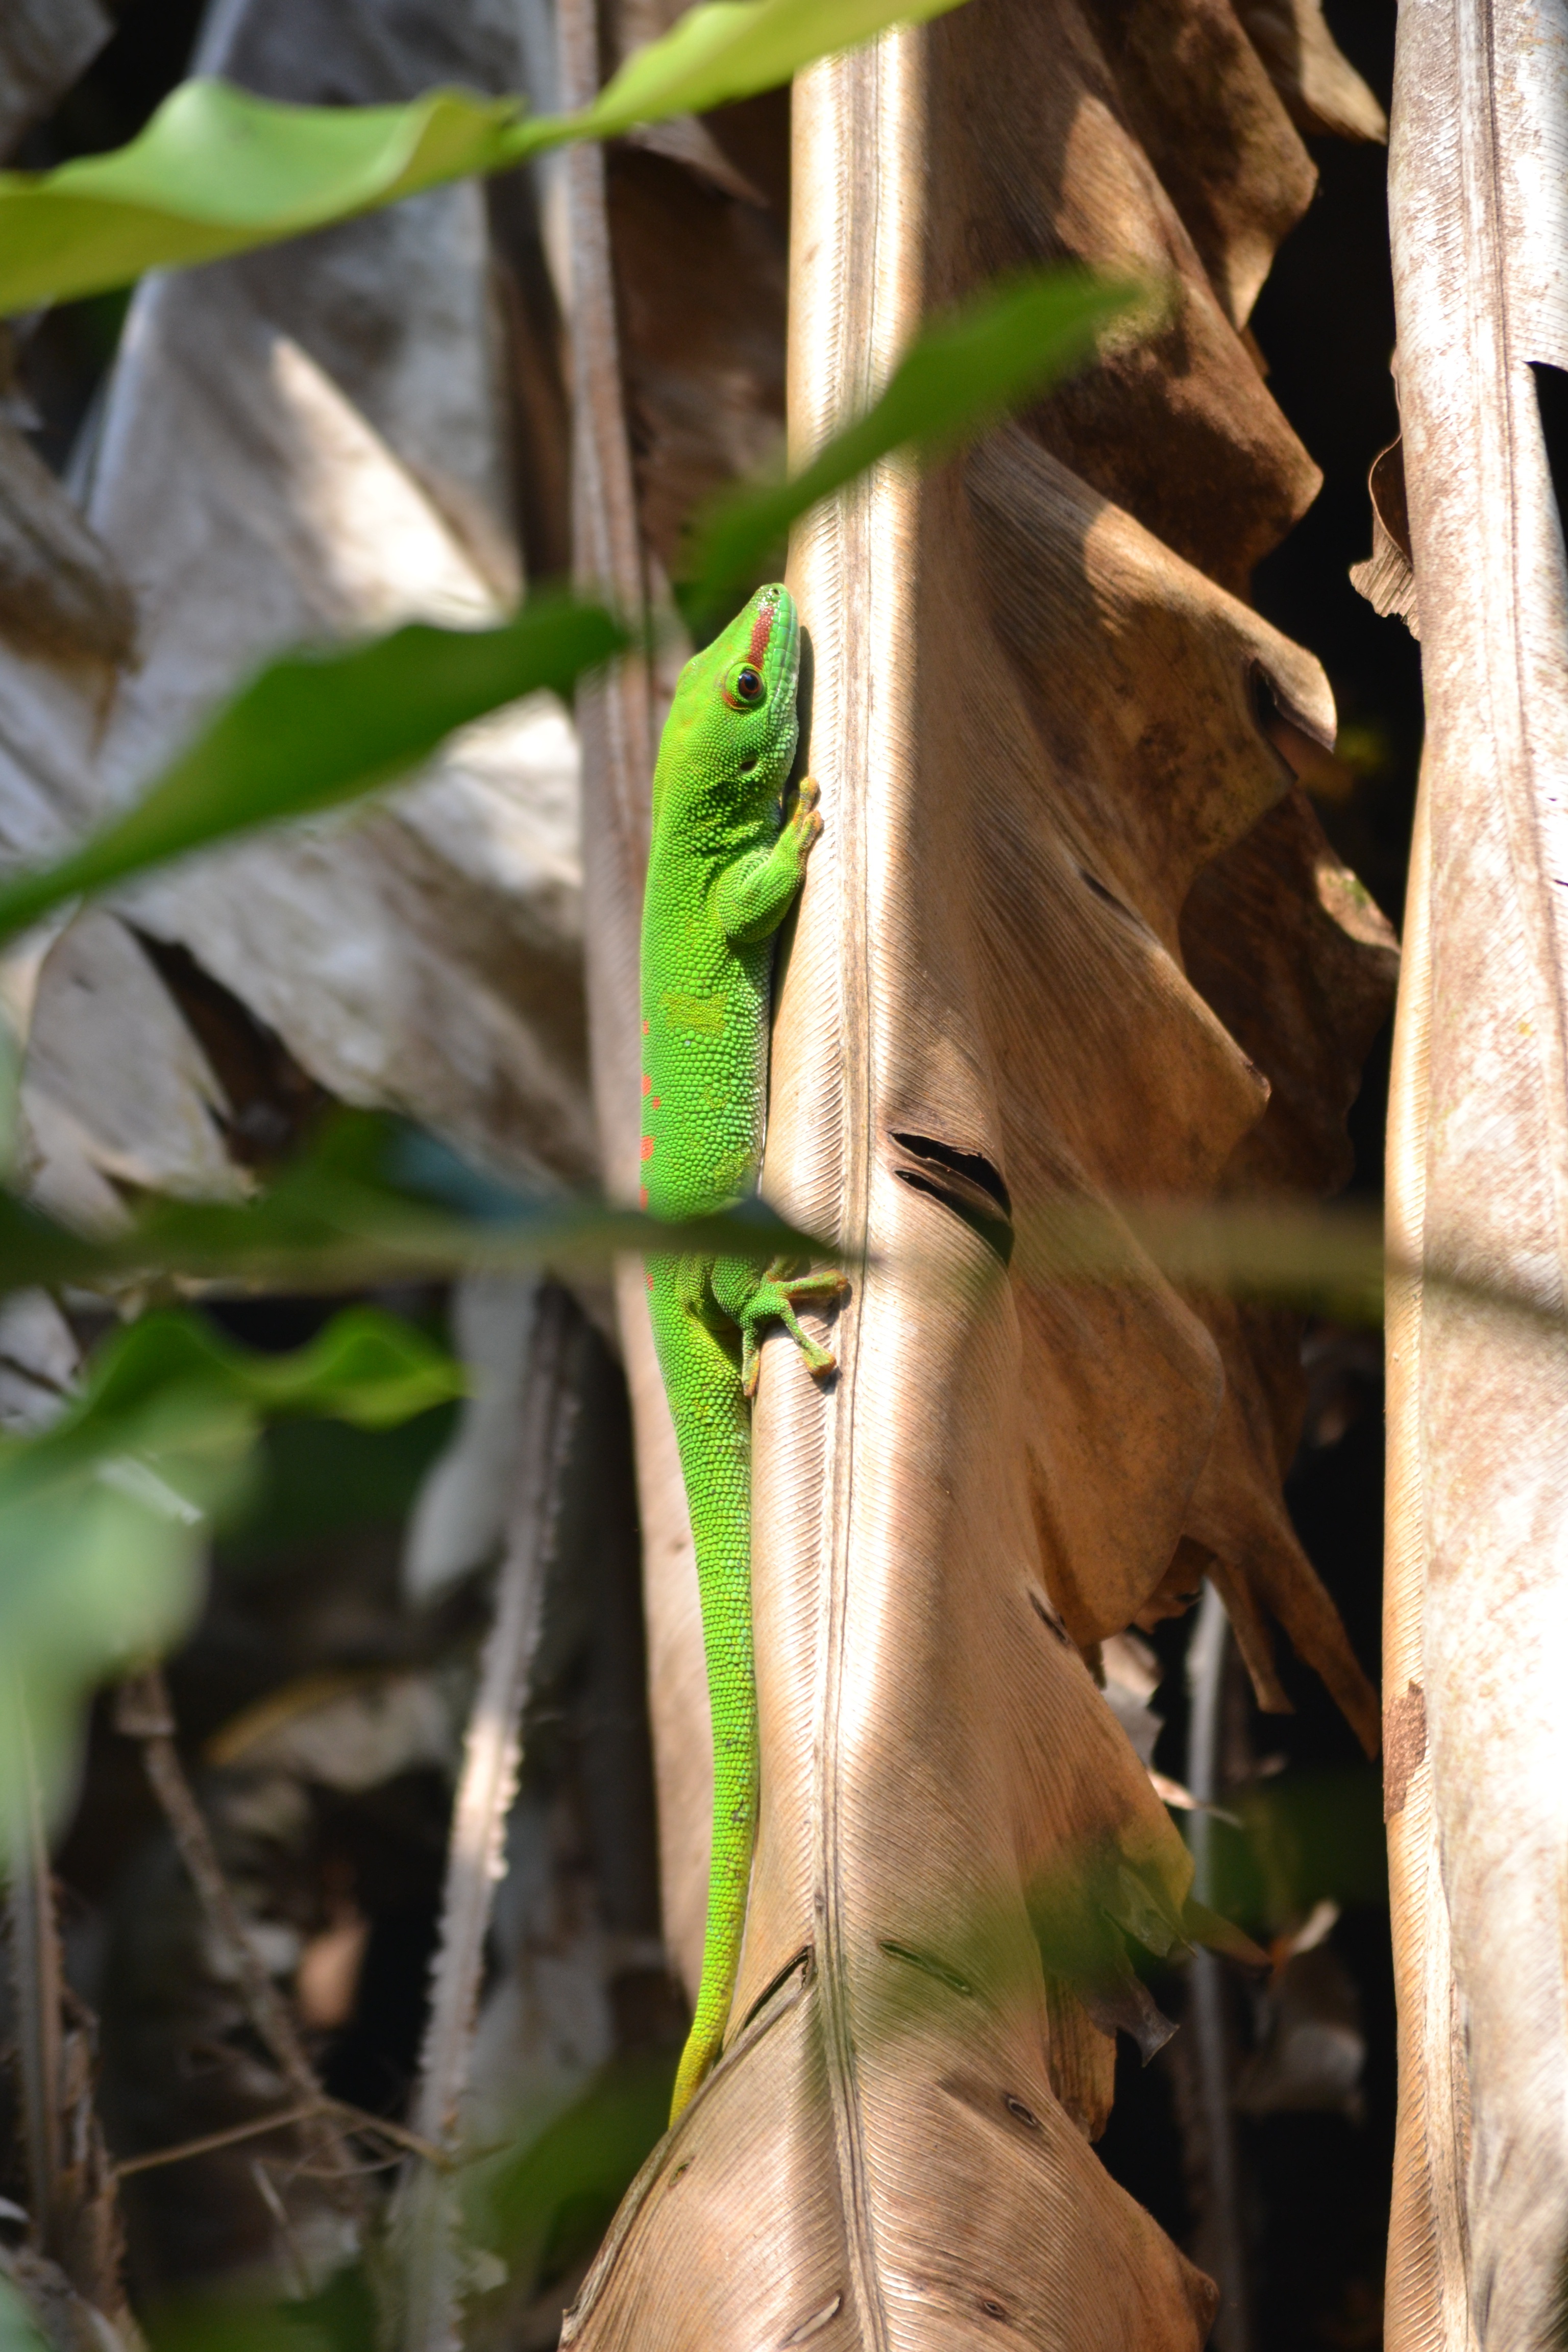
branch, leaf, flower, wildlife, zoo, green, jungle, botany, reptile, flora, fauna, lizard, vertebrate, plant stem, scaled reptile